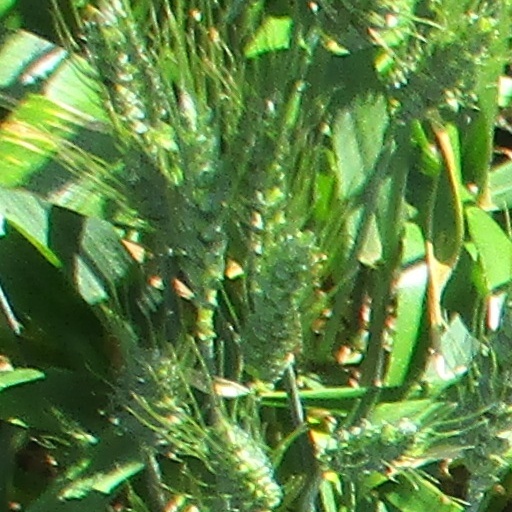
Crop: wheat